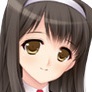
Portrait style: Anime Portrait